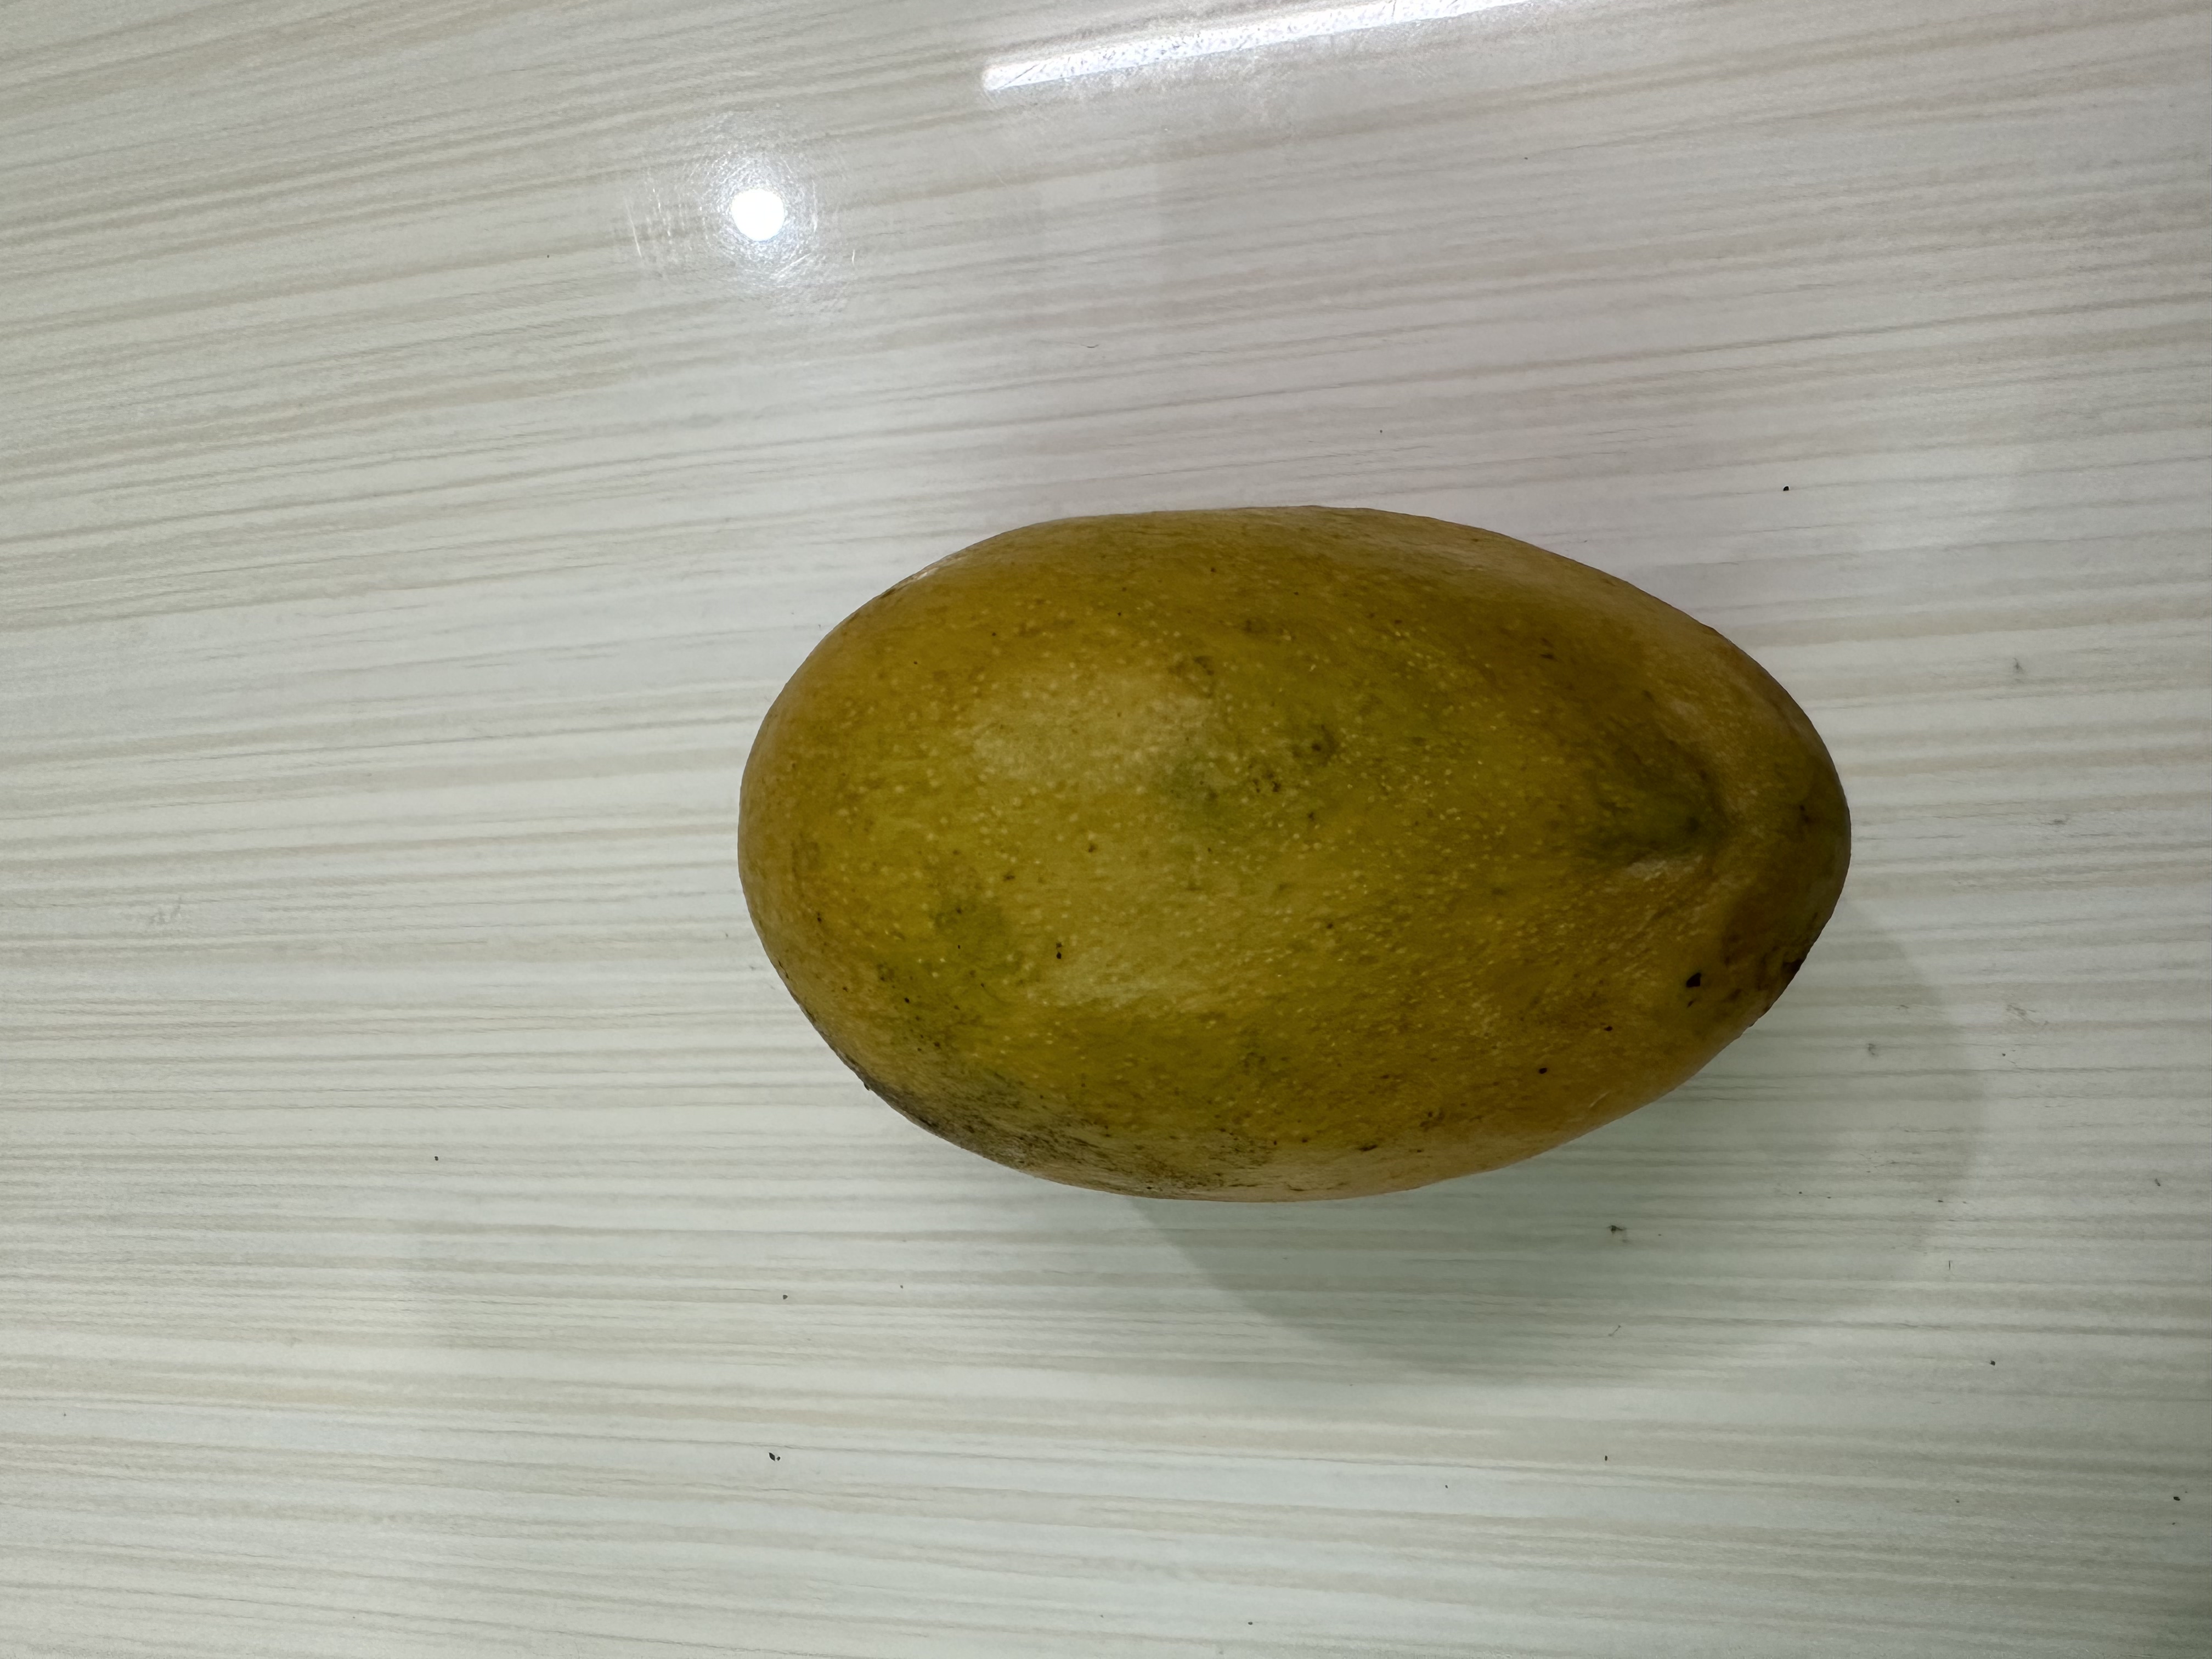
Mango variety: Bari-4